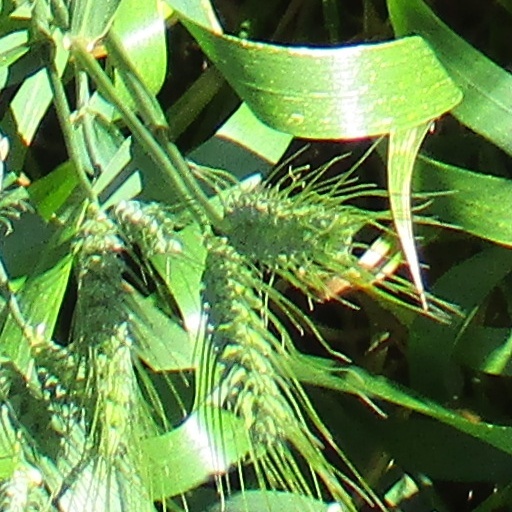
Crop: wheat